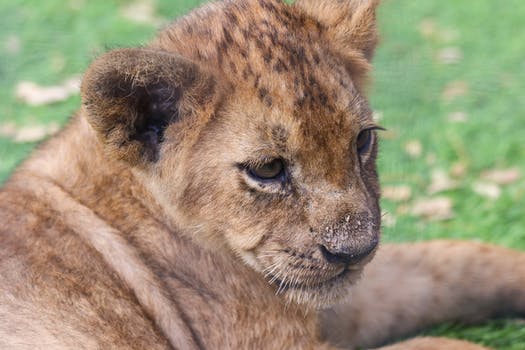
Label: No Watermark